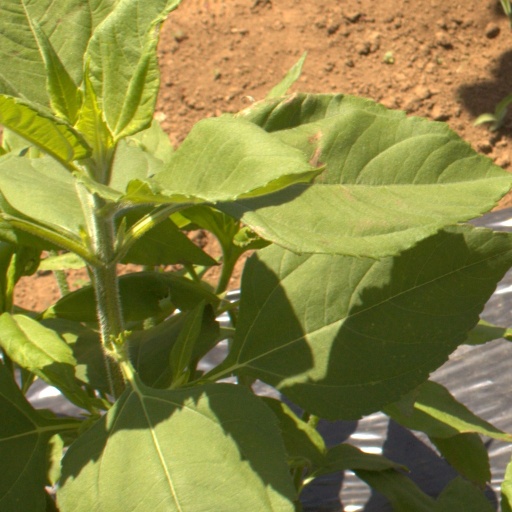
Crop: Jerusalem artichoke